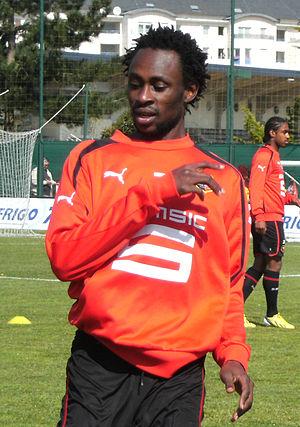
Photo prise lors d'un entraînement du Stade rennais au stade de Marville de Saint-Malo le 3 mai 2013. Ici Jonathan Pitroipa.
Jonathan Pitroipa, de son nom complet Beninwende Yann Jonathan Pitroipa, né le 12 avril 1986 à Ouagadougou, est un footballeur international burkinabé, qui évolue au poste d'attaquant au Paris FC.